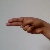
The image shows a hand gesture representing the letter 'H' in Indian Sign Language.